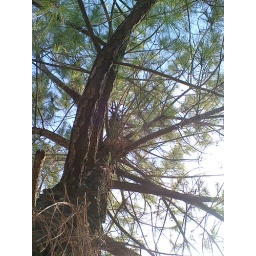
under a pine tree